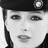
Emotion: neutral